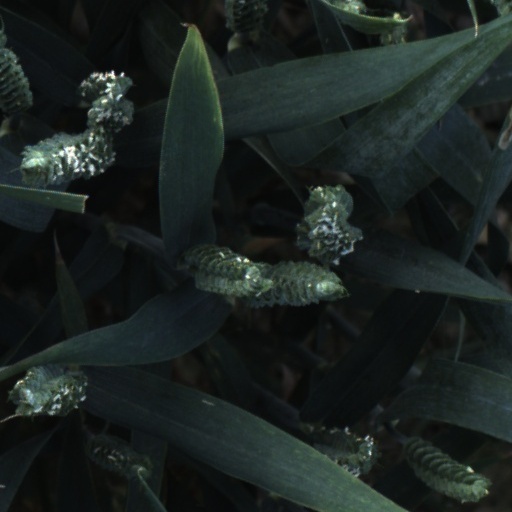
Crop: wheat